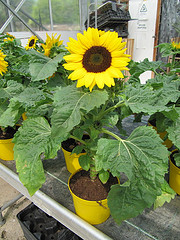
Flower: sunflower